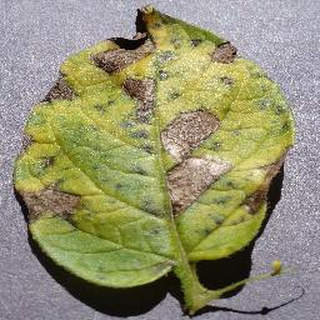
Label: potato_early_blight